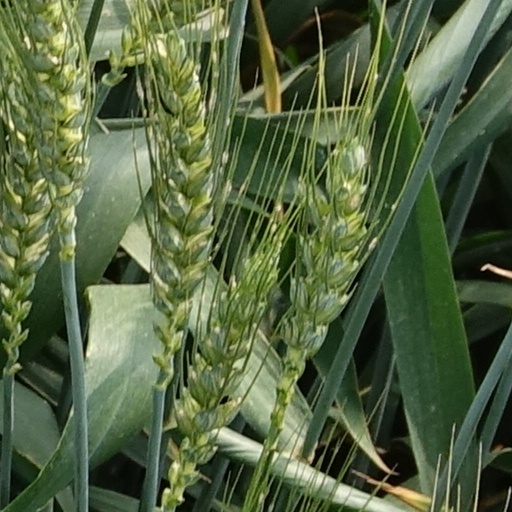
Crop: wheat